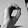
ASL letter: O